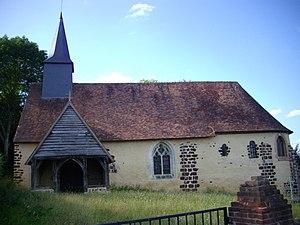
Chapelle Saint-Denis-d'Herponcey, 12e - 13e siècle, inscrite sur l'inventaire supplémentaire des monuments historiques par arrêté du 1er octobre 1990
Cet article recense une partie des monuments historiques de l'Eure, en France.
Rugles est une commune française située dans le département de l'Eure, en région Normandie.